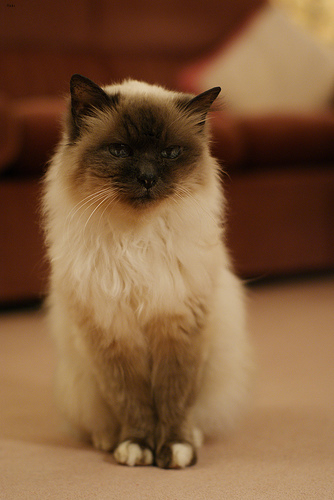
Breed: birman